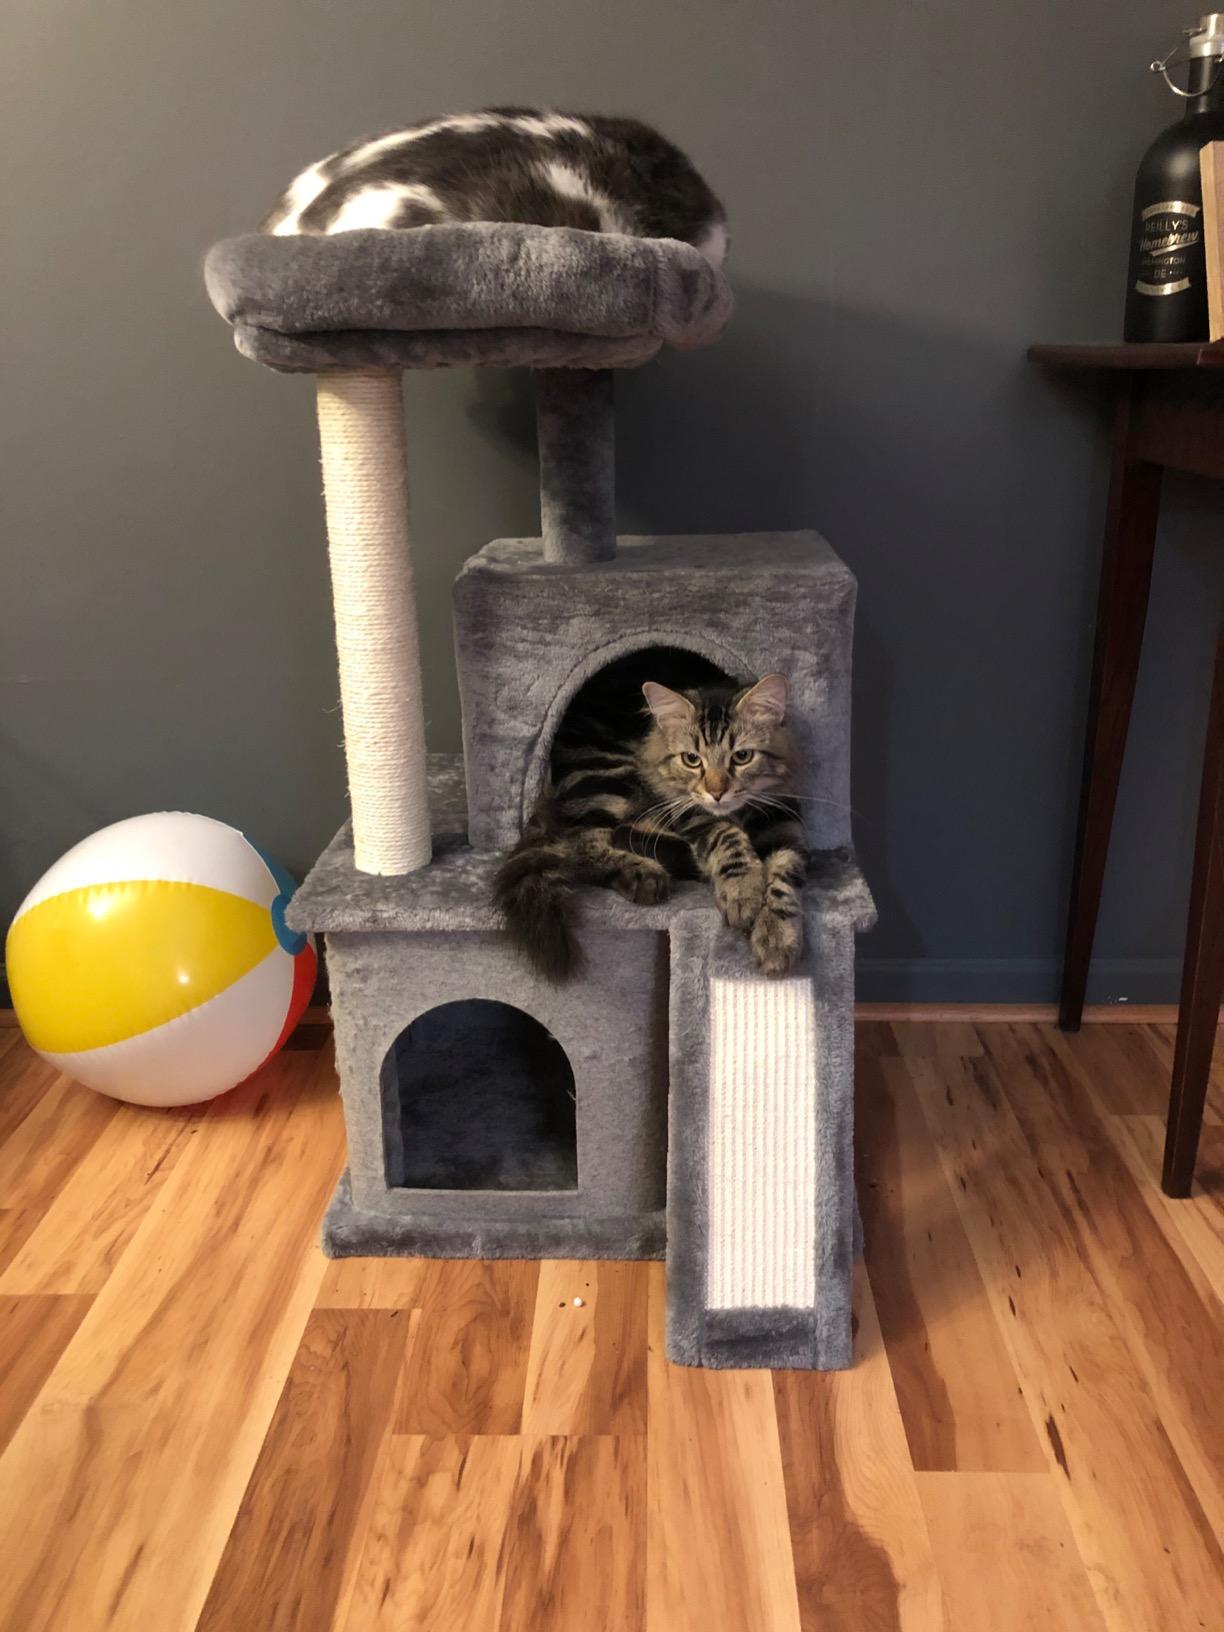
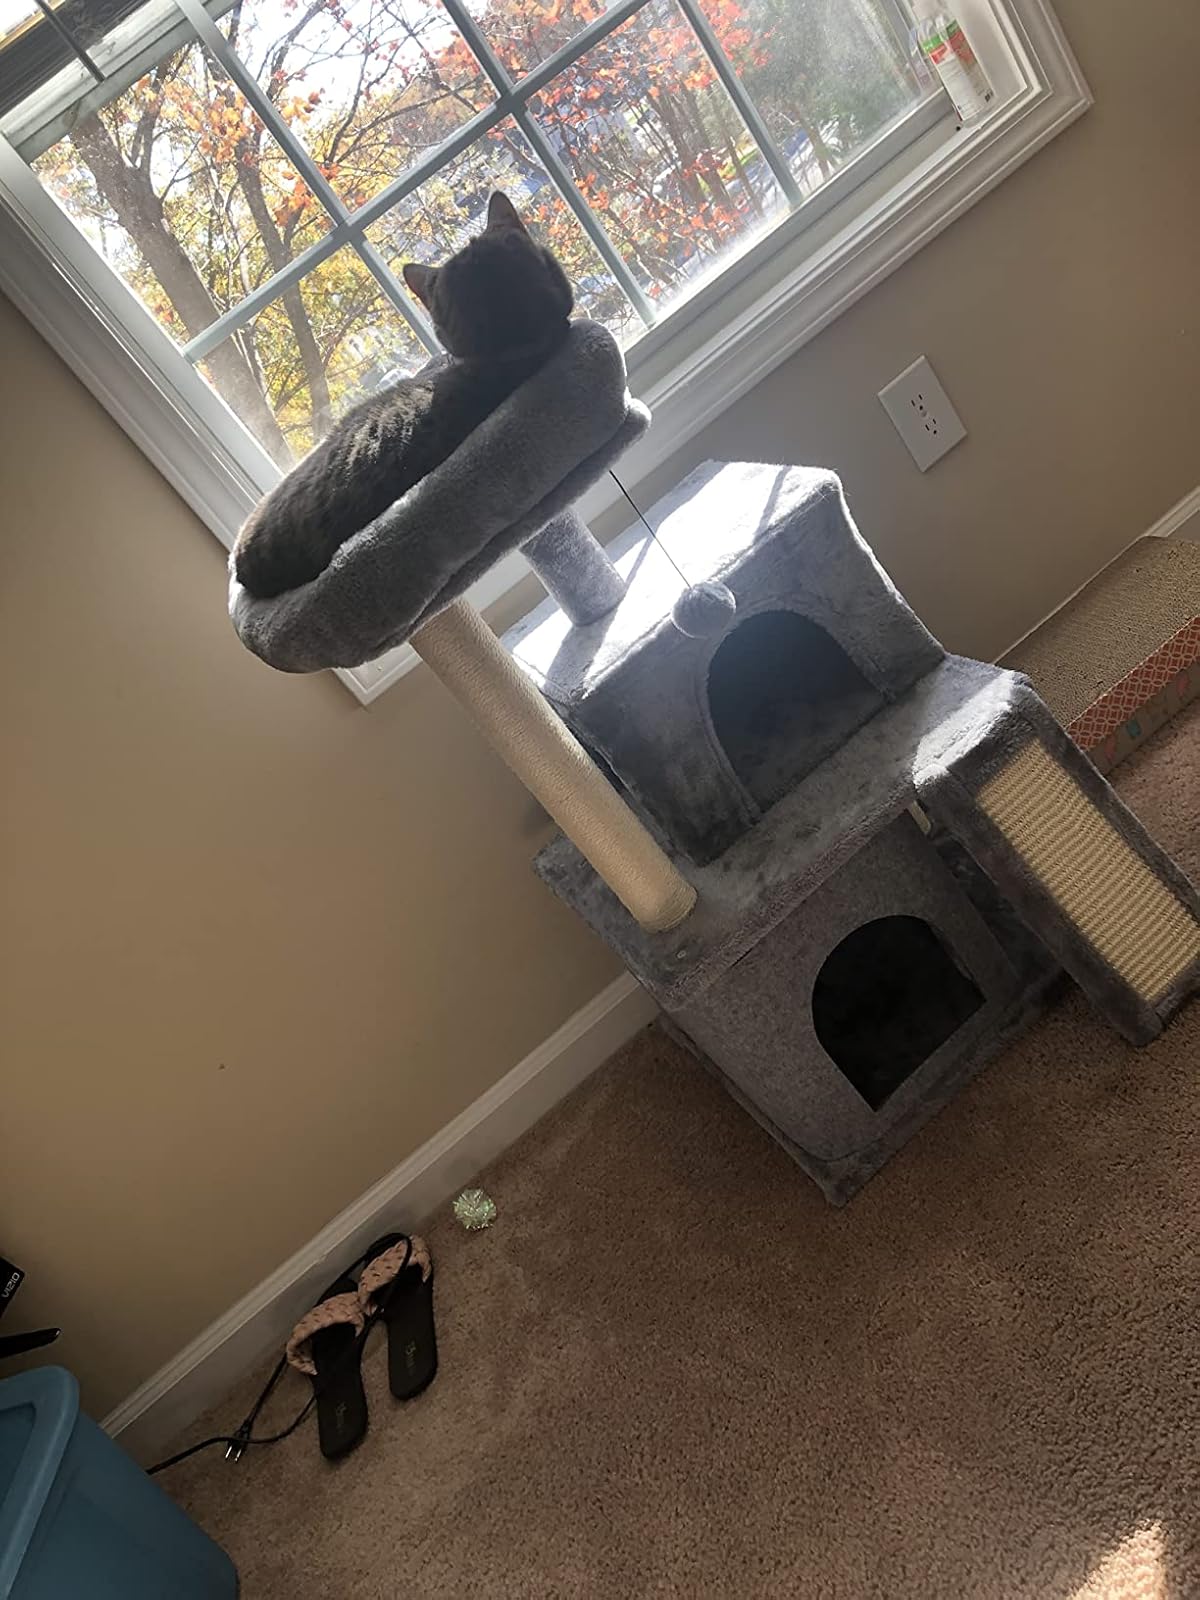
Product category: items_cat tree
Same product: yes